Third Silesian War

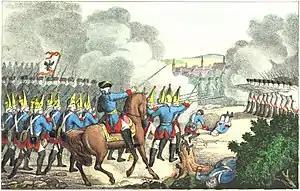

A secondary Prussian force under General Johann Dietrich von Hülsen repulsed an Austrian advance into Saxony on 20 August in the Battle of Strehla. The Prussians and Austrians spent September skirmishing and manoeuvring in Silesia, while Saltykov's Russians held back in western Poland. With Prussian forces concentrated in Silesia and Saxony, Brandenburg was left largely undefended. In early October a Russian corps under General Gottlob Heinrich Tottleben advanced through Neumark and joined Lacy's Austrians in briefly occupying Berlin, where they demanded ransoms, seized arsenals and freed prisoners of war. However, the Russians soon pulled back to Frankfurt an der Oder for want of supplies, while Lacy's force moved south to support Daun as he sought a decisive engagement with Frederick in Saxony.